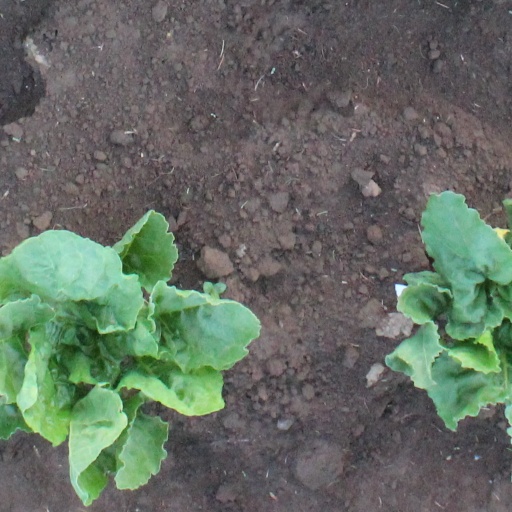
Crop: sugar beet